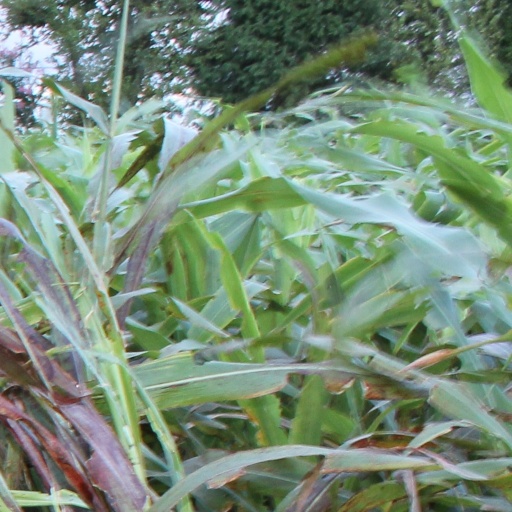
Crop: sorghum